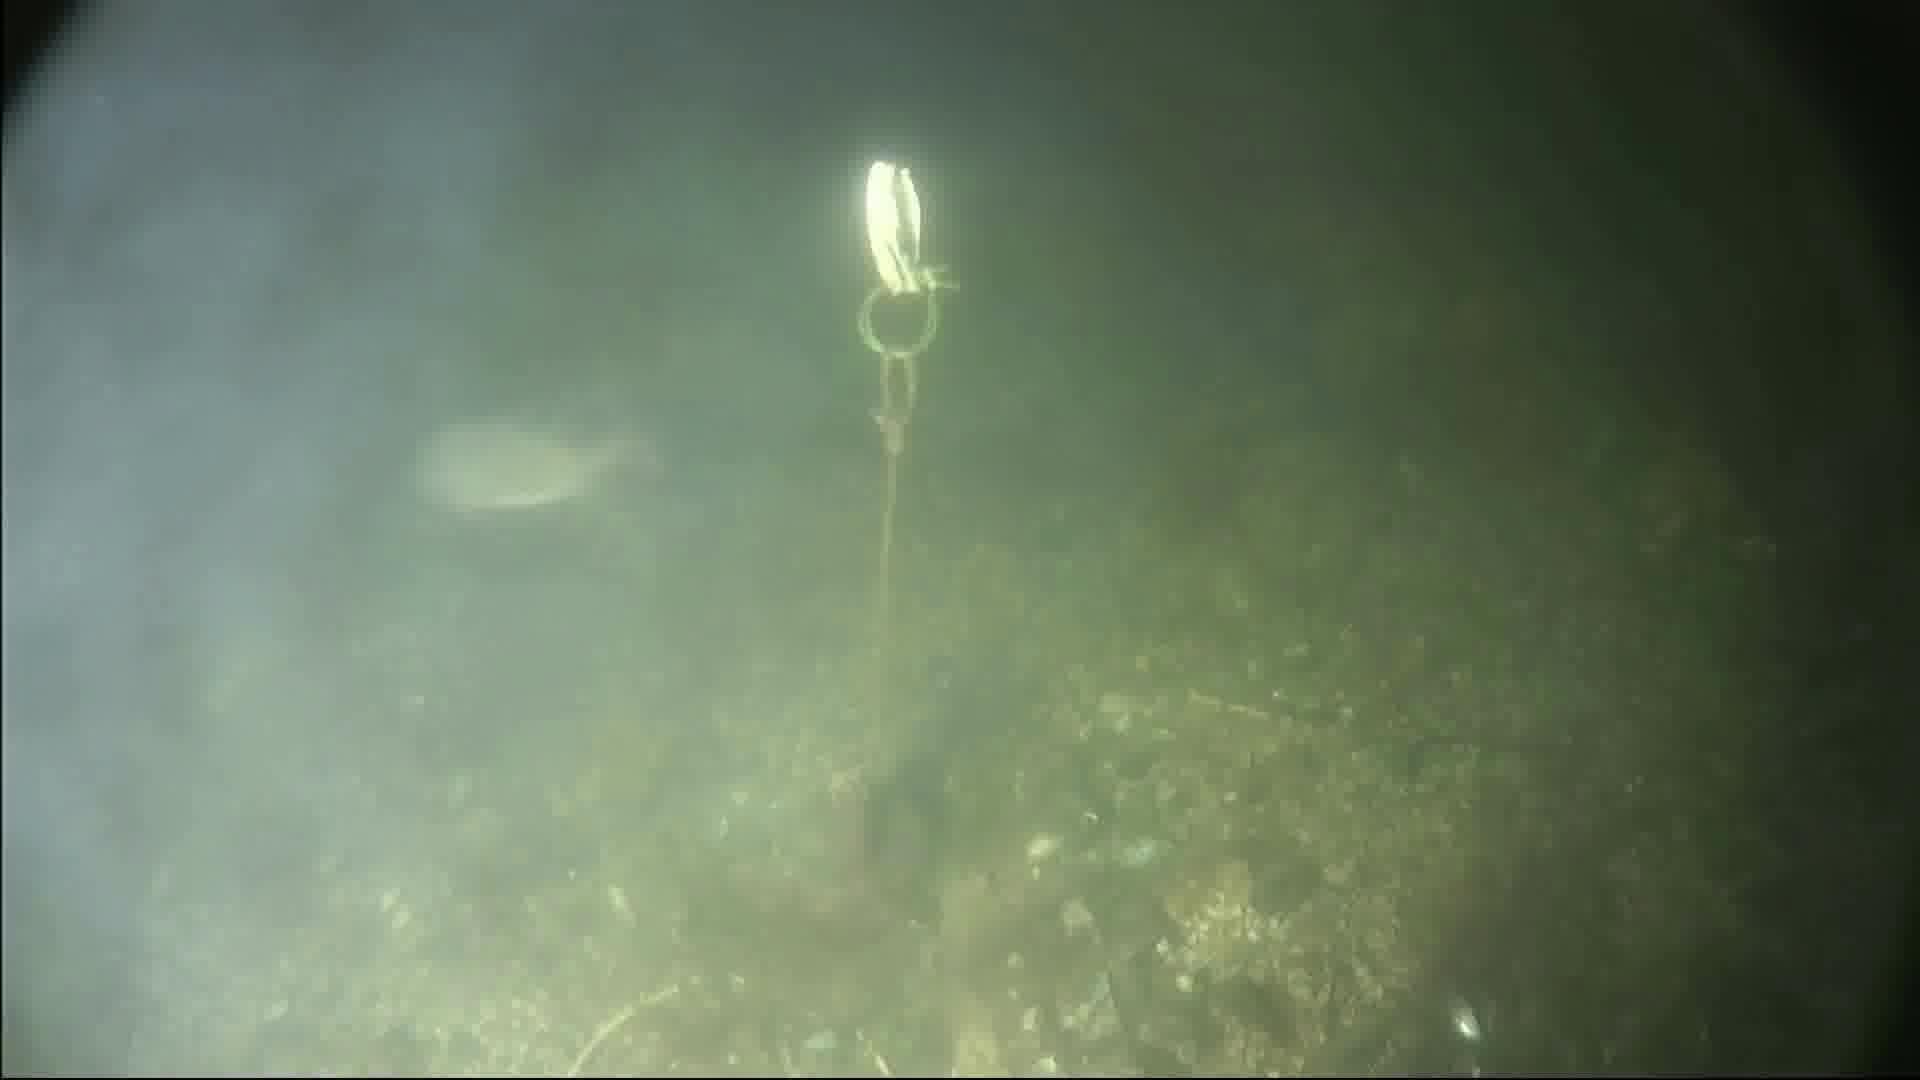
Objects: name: fish
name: crab